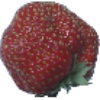
Label: Strawberry Wedge 1